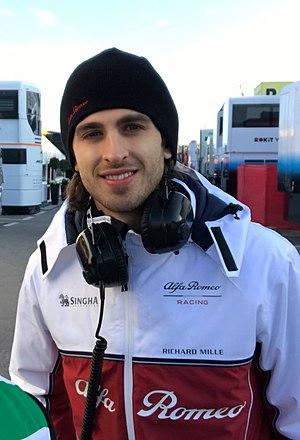
Antonio Giovinazzi, né le 14 décembre 1993 à Martina Franca, est un pilote automobile italien.